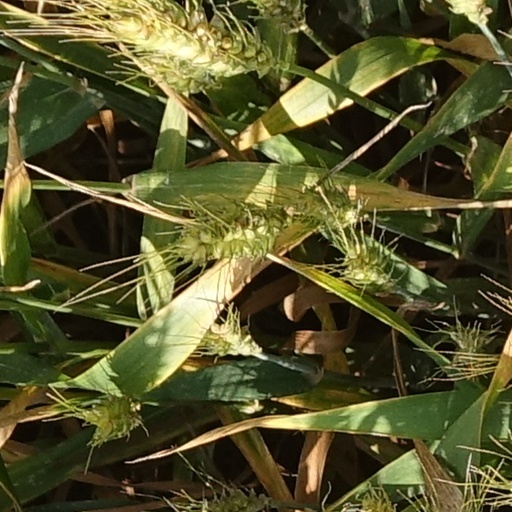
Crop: wheat